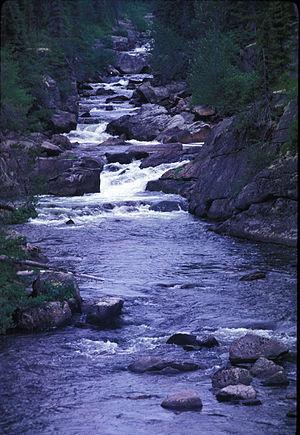
La rivière du Pôle Nord est un affluent de la Petite rivière Miramichi Sud-Ouest, au Nouveau-Brunswick. Elle prend sa source dans les Monts Noël, dans le centre-nord de la province. C'est une rivière à saumons, populaire auprès des amateurs de pêche à la mouche. Les Micmacs appelaient la rivière Kadunnatquegak, littéralement « regarder le saumon dans une fosse ». Le nom actuel aurait été choisi par des bûcherons dans les années 1840, peut-être en allusion au climat froid de la région, ou bien au fait que ce soit l'endroit le plus éloigné qu'ils avaient atteint à l'époque. Le nom de la rivière a inspiré A. F. Wightman lorsqu'il a nommé plusieurs montagnes des environs selon les rennes du Père Noël, formant ainsi les Monts Noël.